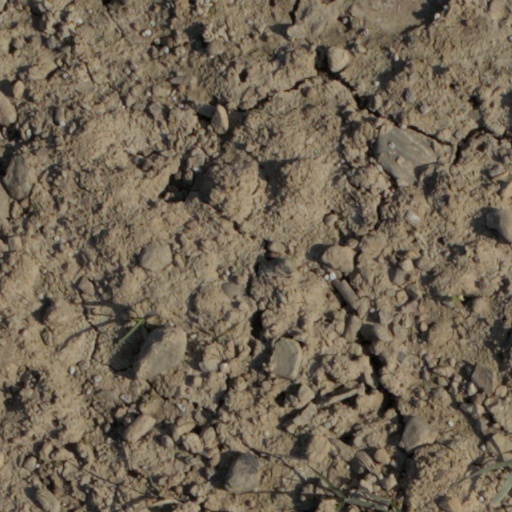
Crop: wheat